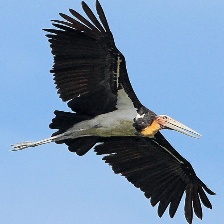
Species: LESSER ADJUTANT
Scientific name: LEPTOPTILOS JAVANICUS
ImageNet parent category: white_stork